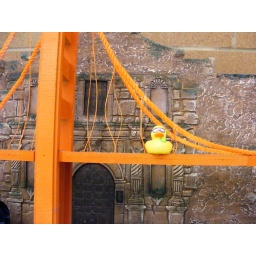
duck about to jump off the golden gate bridge. alamo in the background